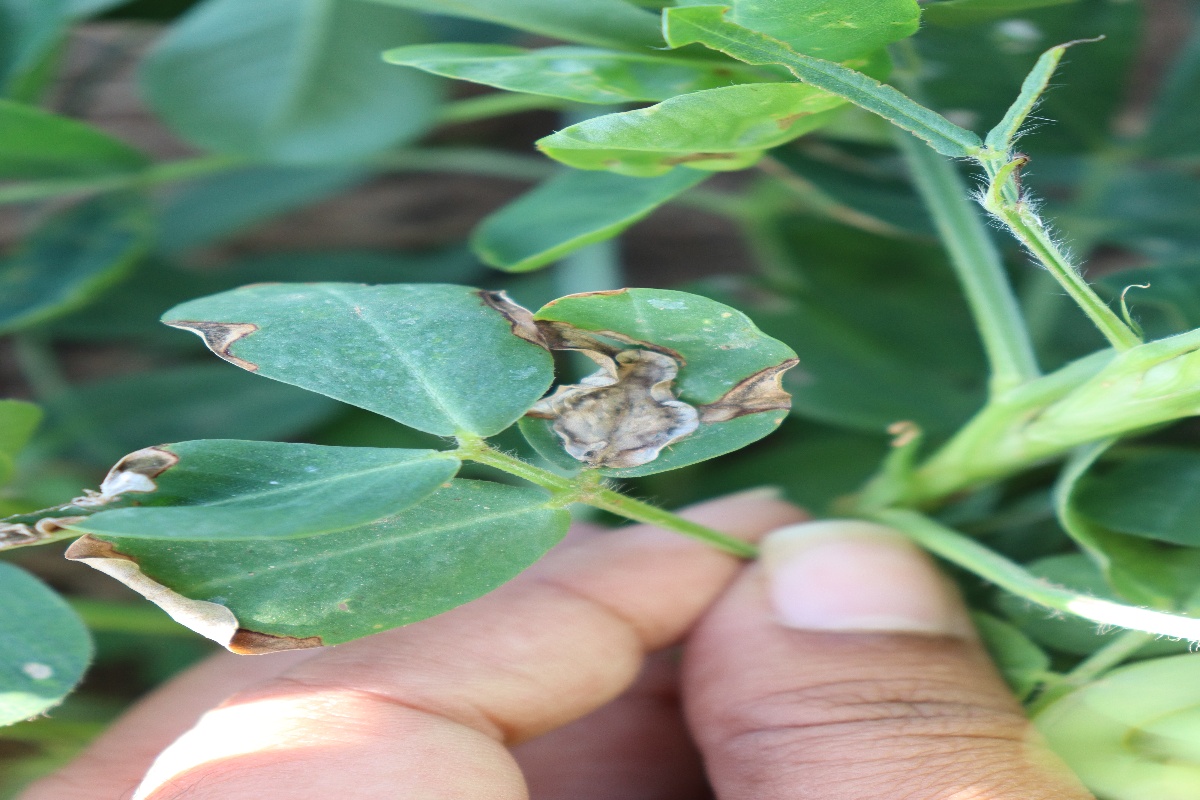
Label: early_leaf_spot